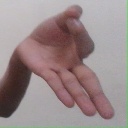
अक्षर: ज्ञ